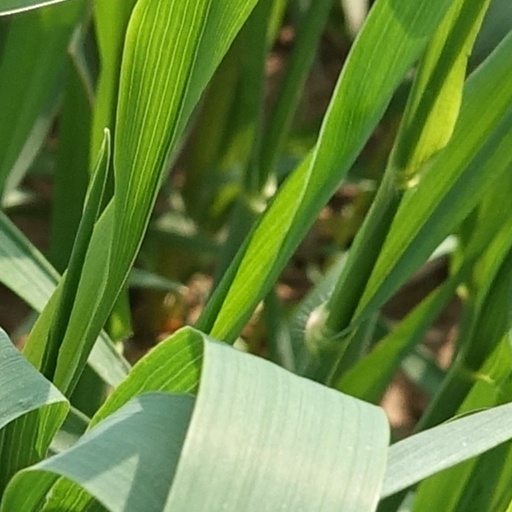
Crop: wheat